Ekkirala Krishnamacharya

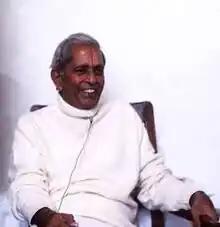

Ekkirala Krishnamacharya (11 August 1926 – 17 March 1984) was an Indian spiritual guru, university lecturer, homeopathy practitioner, and writer from Andhra Pradesh. He is also called as Master E.K. by his disciples. Born in a family of Vedic scholar, he completed his education in literature, and worked as a lecturer in Andhra University. He also used to practice homeopathy and established over 100 free dispensaries to serve the poor. He was the founder of the World Teacher Trust in 1971.